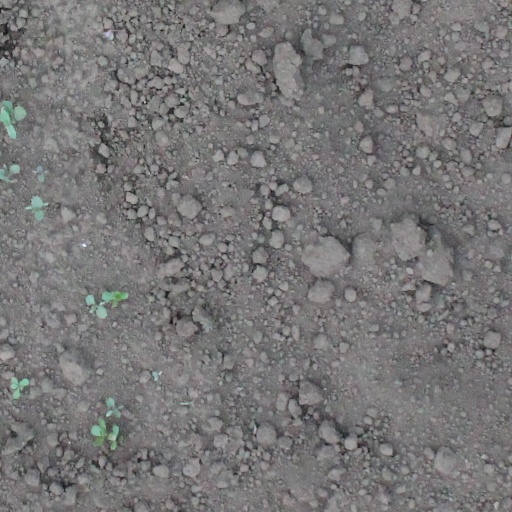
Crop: soybean